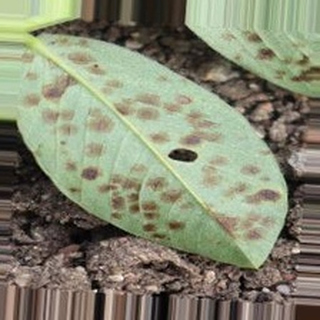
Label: groundnut_rust